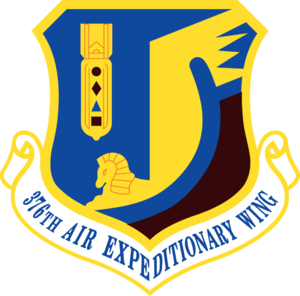
Voici une liste des installations de la United States Air Force.
La Base aérienne de Manas, anciennement Base aérienne de Manas était une base militaire des États-Unis, située au sein de l'aéroport international de Manas, qui est le principal aéroport du Kirghizistan, à 25 km de la capitale.